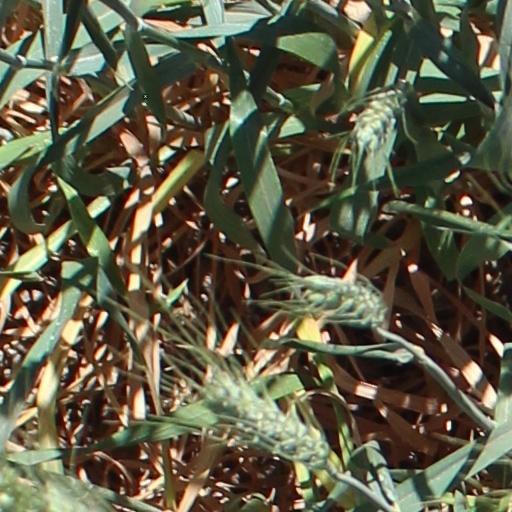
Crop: wheat